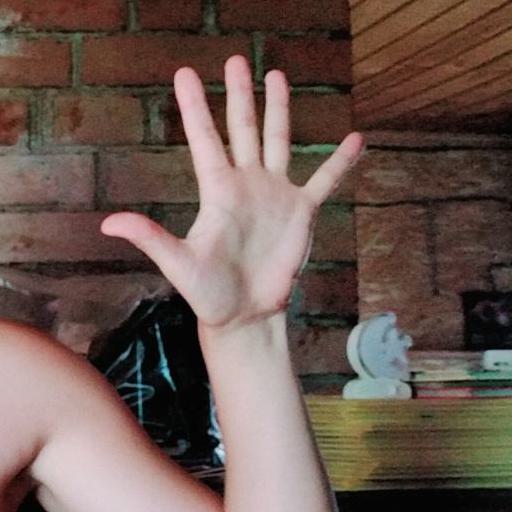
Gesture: palm